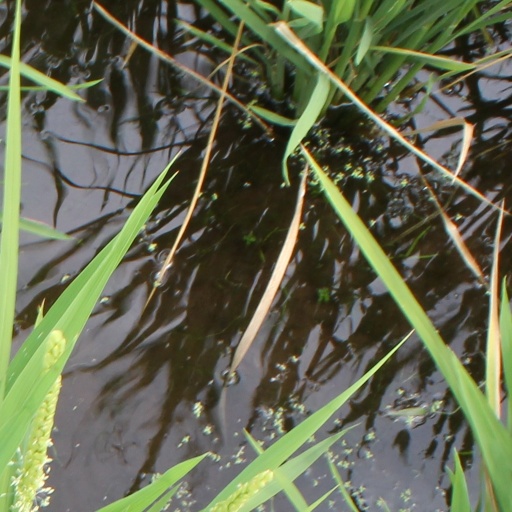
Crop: rice